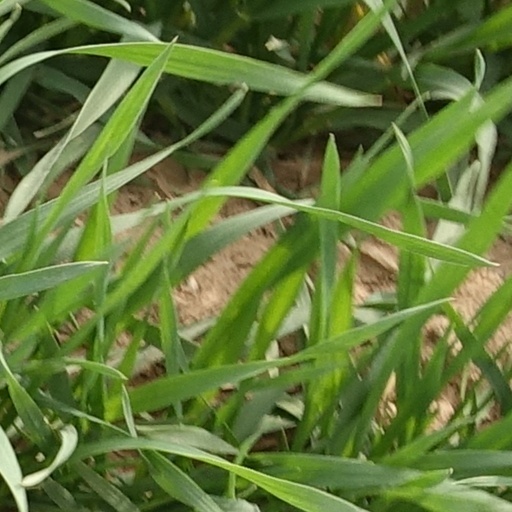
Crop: wheat